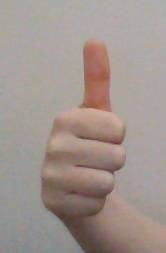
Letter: aleff